Maurice B. Cohill Jr.

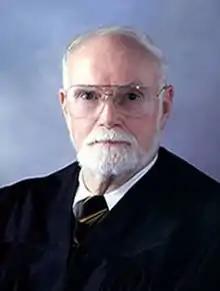

Maurice Blanchard Cohill Jr. (November 26, 1929 – January 1, 2022) was a United States district judge of the United States District Court for the Western District of Pennsylvania.